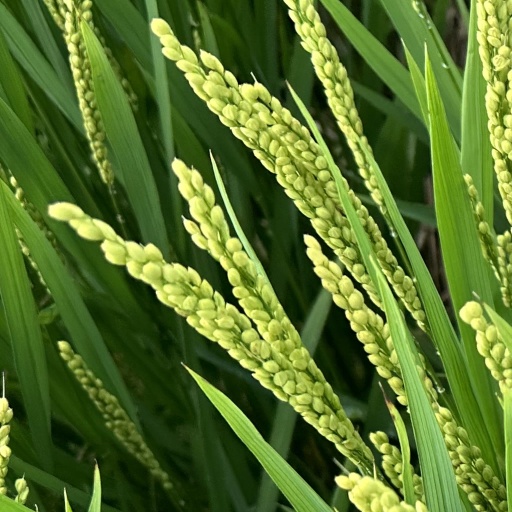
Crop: rice